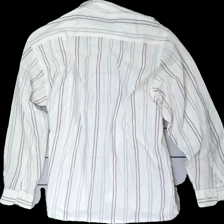
View: back
Type: Shirt
Category: Men
Brand: Not in the list
Brand text on label: hagenfeldt
Colors: White, Purple, Grey
Material: 55% cotton 45% polyester
Pattern: Striped
Cut: Regular
Size: L
Season: All
Stains: Major
Damage: gul
Damage location: top center
Damage 2 location: bottom center
Price range: <50
Recommended usage: Export
Description: randig skjorta, gul på övre delen